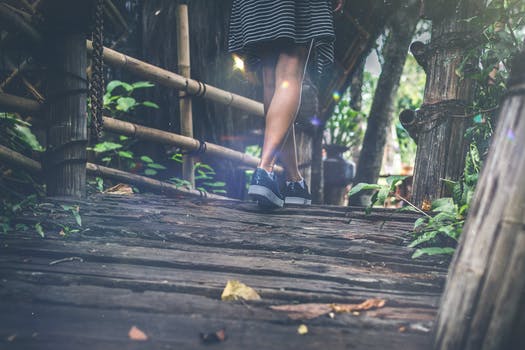
Label: No Watermark